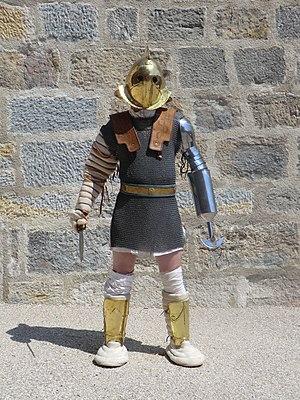
photo représentant un scissor avec son équipement reconstitué.
Le scissor est une classe rare de gladiateur.